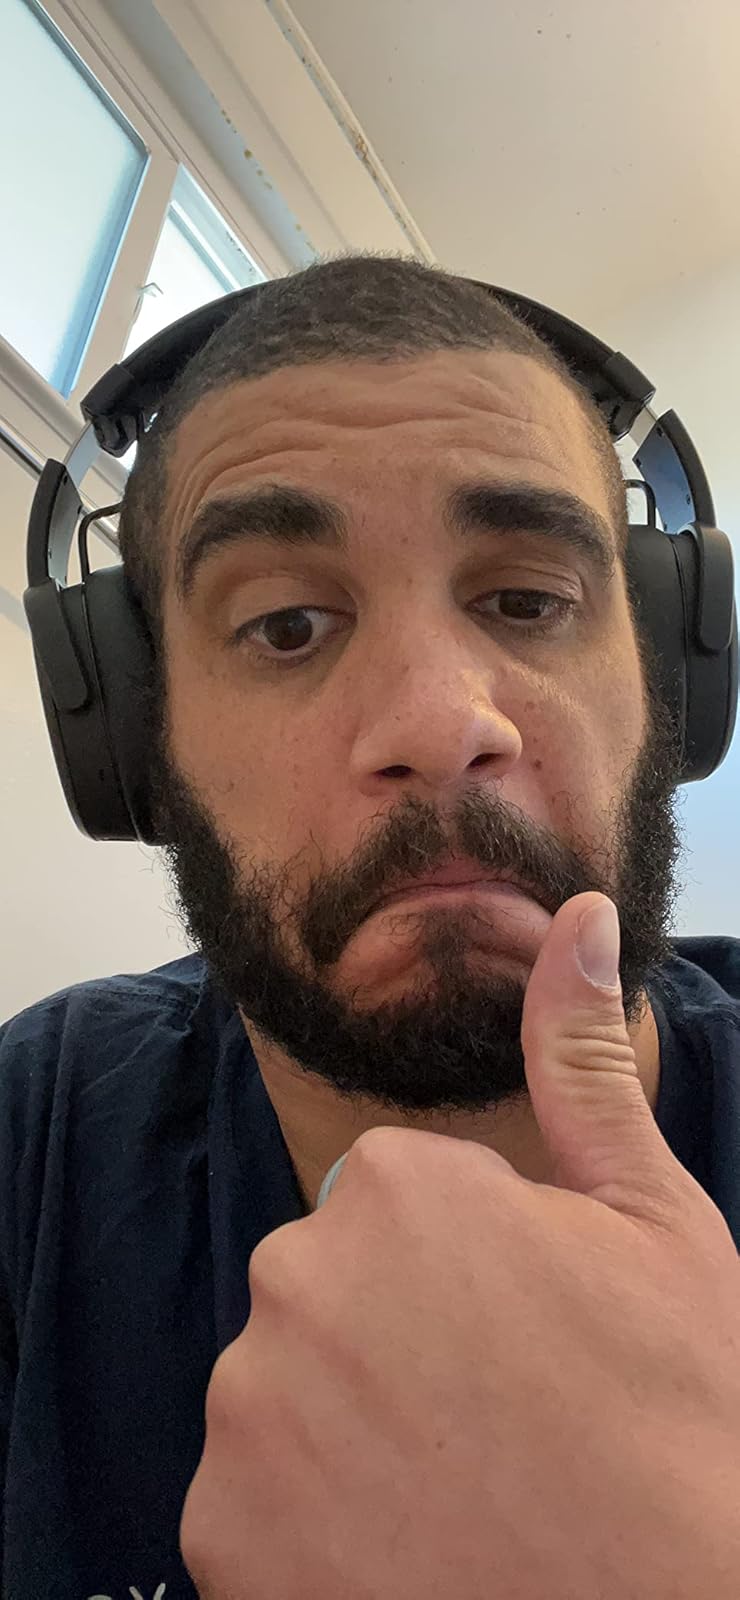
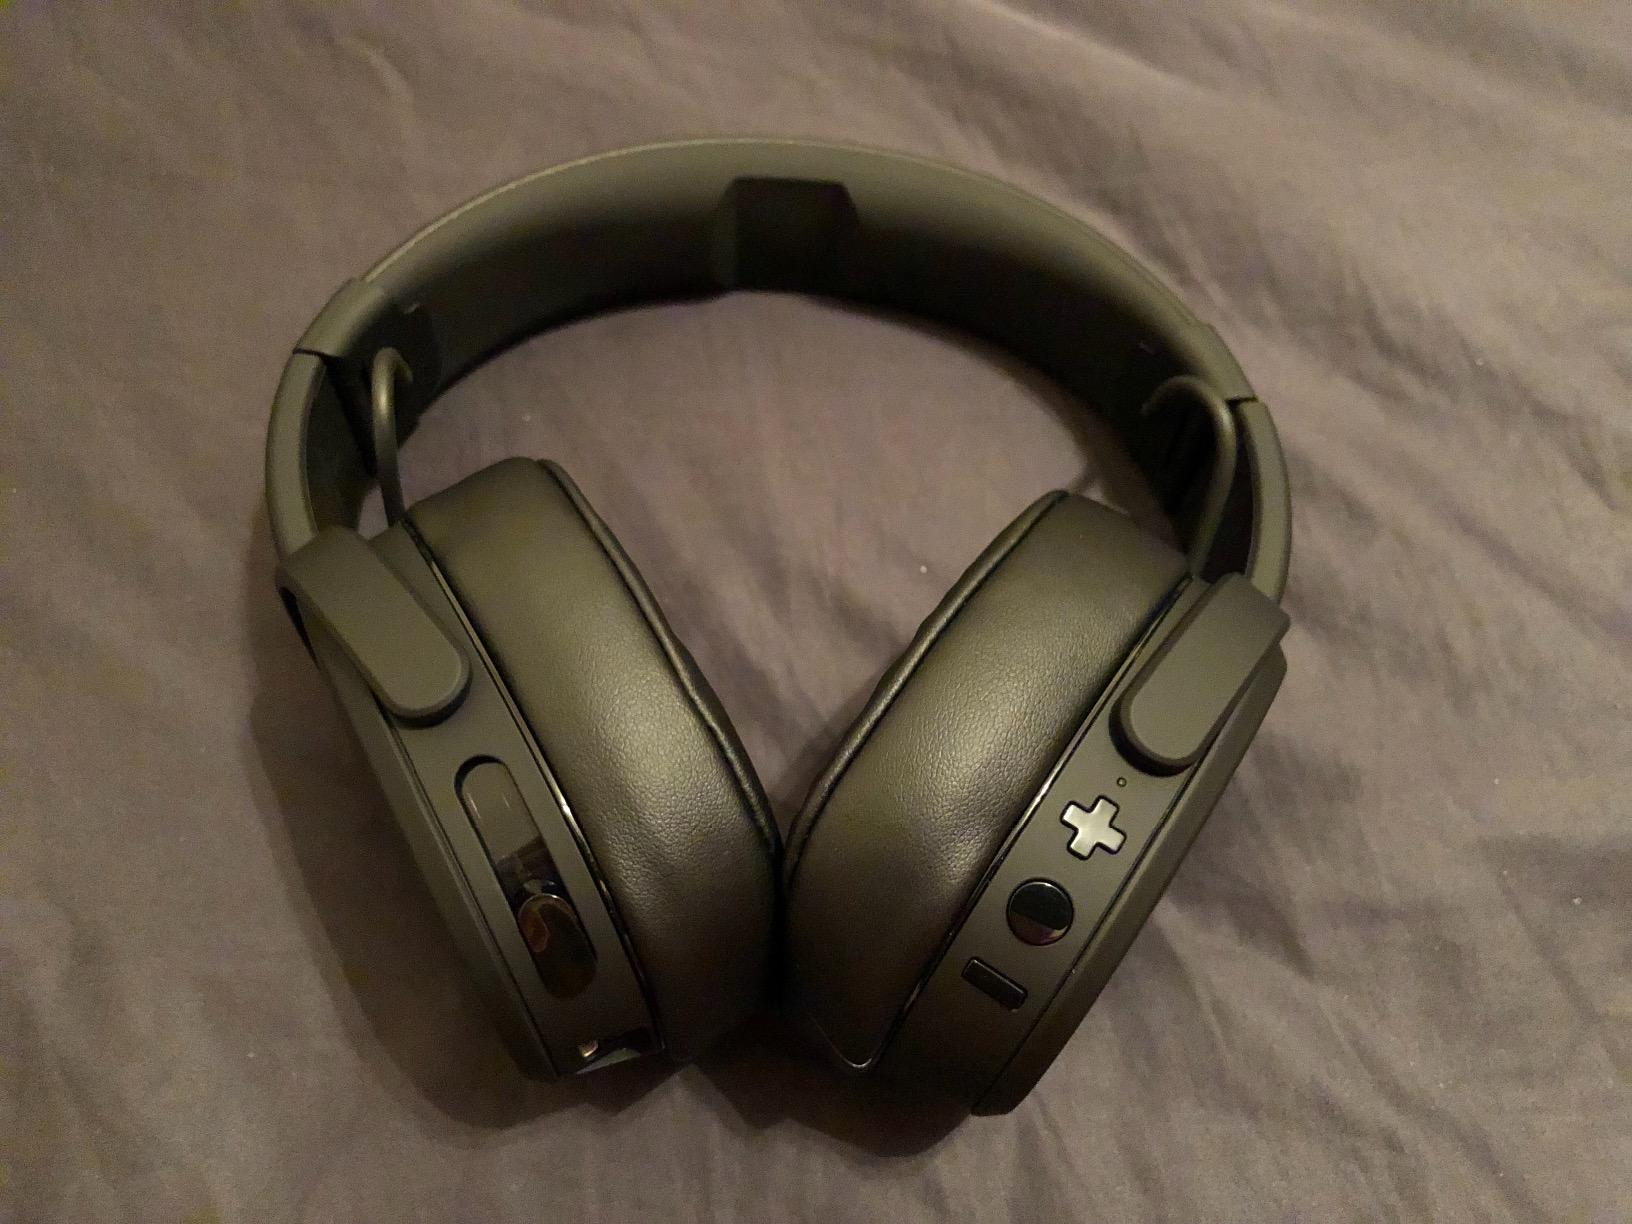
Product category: headphones
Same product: yes